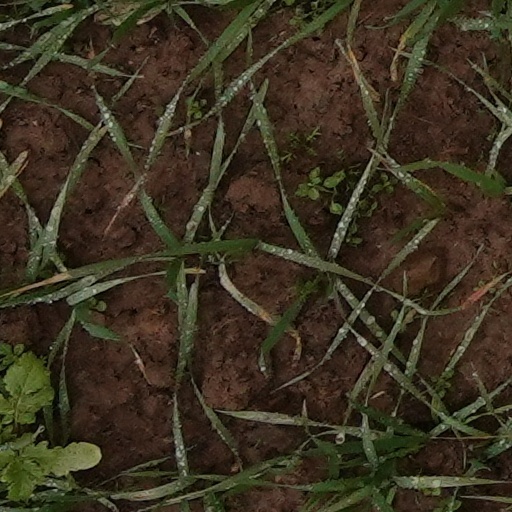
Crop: wheat